History of Dhaka

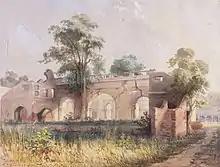
Ruins of Nimtali Kuthi - a 1863 watercolor painting by Frederick William Alexander de Fabeck

Around 1716–1717, Murshid Quli Khan became the Nazim (Governor) of Bengal and Orissa ruling the region from Murshidabad. The position of "Naib Nazim" (Deputy Governor) was created to administer the region of eastern Bengal from Dhaka, known as Dhaka Niabat. They were directly appointed by the governor. The first Naib Nazim of Dhaka was Khan Muhammad Ali Khan. The period 1716–1757, from the reign of Murshid Quli Khan to Sirajuddaula, is referred as the "Nawabi Era". The last governor Sirajuddaula lost control to the British in the Battle of Plassey in 1757. Since then the office of Naib Nazim of Dhaka was held by one favored by the Fort William Council. It was shorn of revenue and administrative powers from 1765 to 1822, holding only the title and a small allowance from 1822 to 1843. The last Naib Naim Ghaziuddin Haider, known as "Pagla Nawab", died without leaving any heir in 1843 and the title of Naib Nazim became extinct.